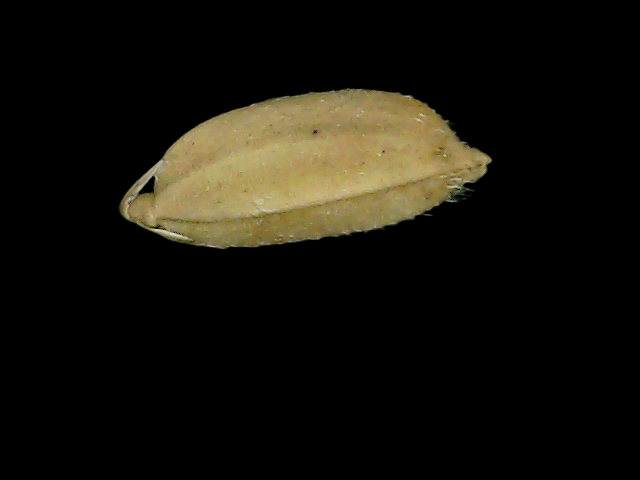
Rice variety: Bd52